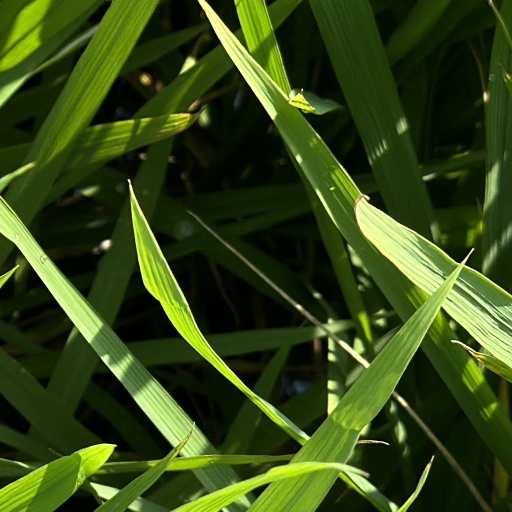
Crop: rice